Hermits and Termits

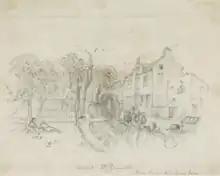
Hermits and Termits drawn by William Bell Scott, who, with his brother David grew up in the house

In 1807, the house was leased to Robert Scott, an engraver, and his wife Alice. The Scotts raised two sons here who would go on to become prominent artists: the history painter David Scott and William Bell Scott, who was associated with the Pre-Raphaelite Brotherhood. William Bell Scott frequently drew the house, which he referred to as "as much a part of the family as any of its living occupants". As a result of this association, the house has sometimes been referred to as "David Scott's House".